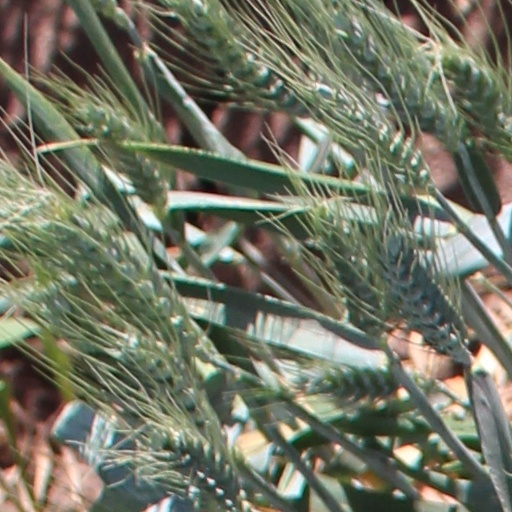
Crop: wheat